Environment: real
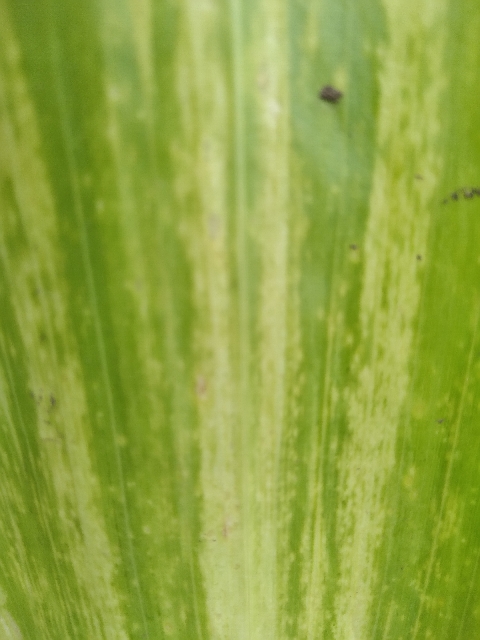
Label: lethal_necrosis